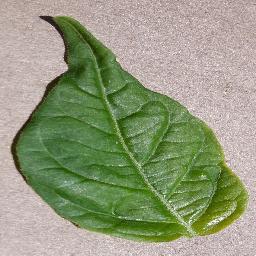
Label: Pepper,_bell___healthy